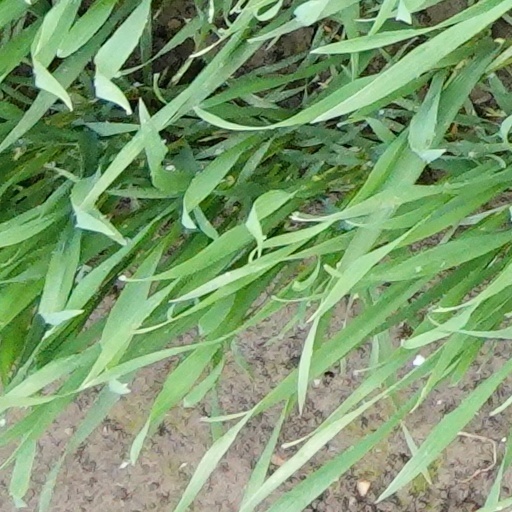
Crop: wheat